Homestead National Historical Park

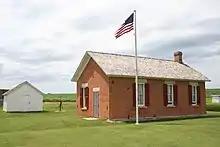
The Freeman School. A historic one-room school at Homestead National Historical Park.

The Freeman School, built of foot-thick red brick with carved limestone lintels, was the longest continuously used one-room school in Nebraska (1872–1967). The school also served as a Lutheran church, a polling place for Blakely Township, and a community center for debates, clubs, and box socials. The National Park Service restored the school to appear as it did during the 1870s.